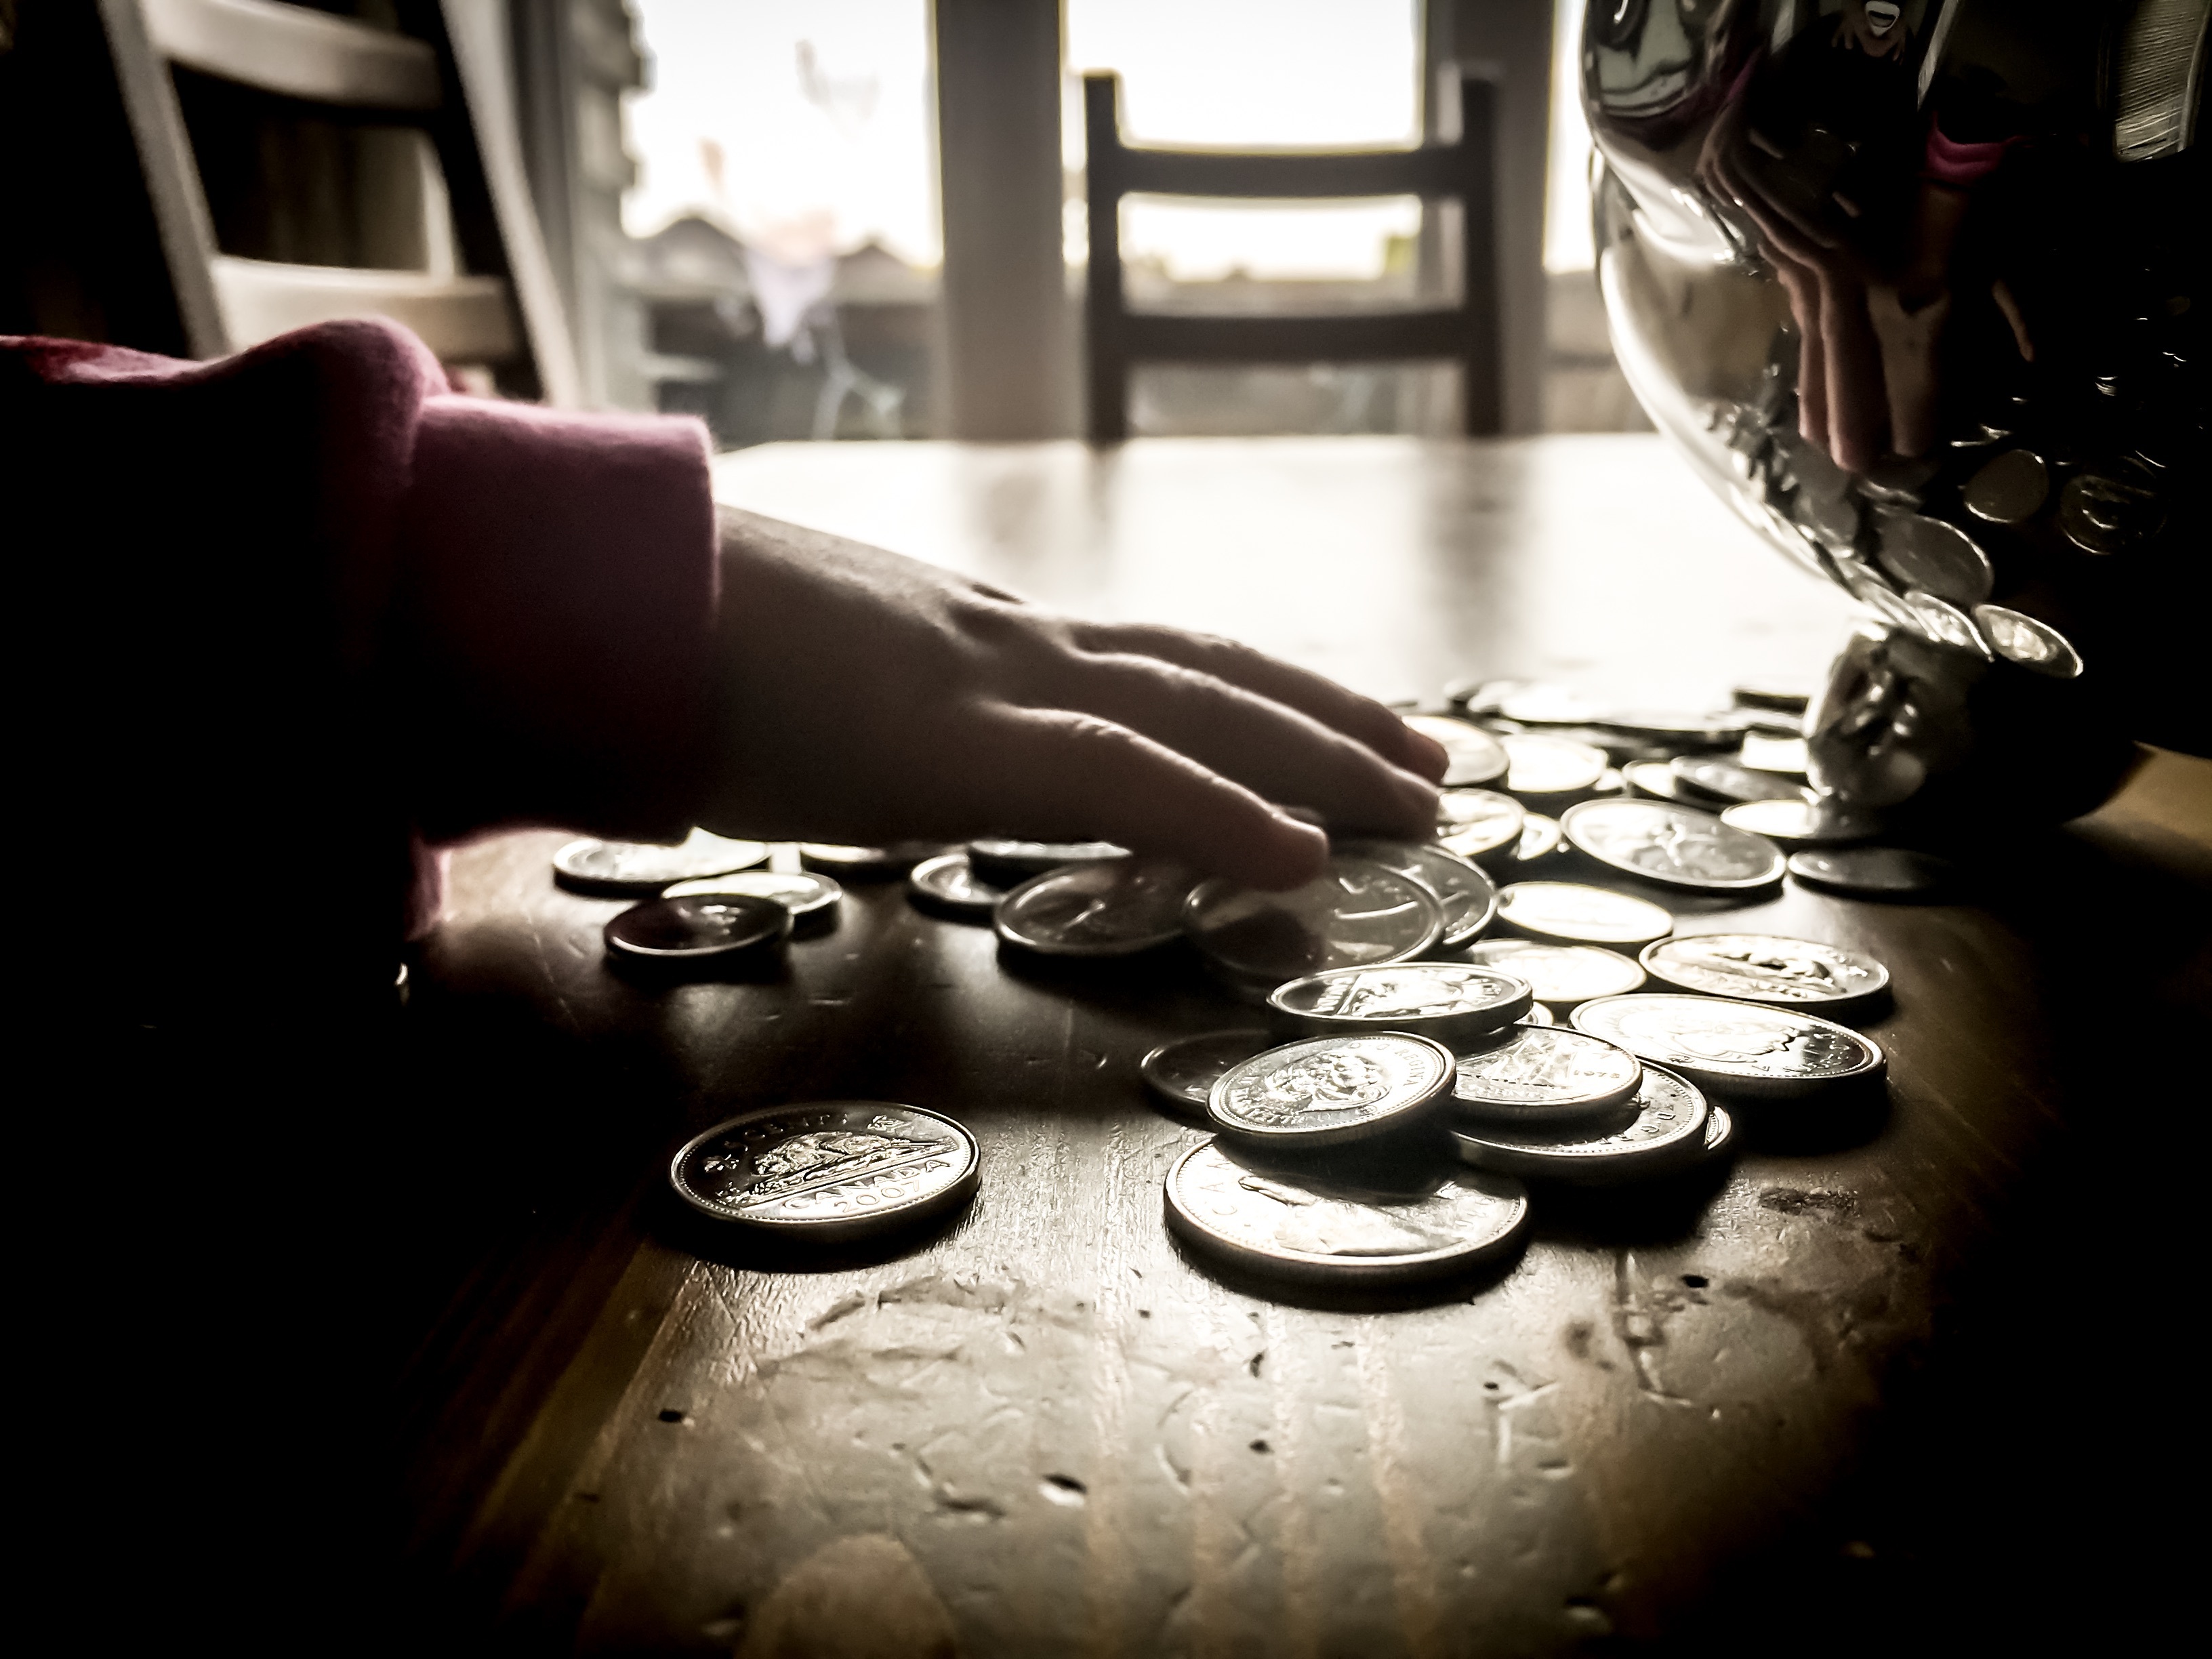
hand, white, photography, money, darkness, black, monochrome, canada, glasses, parts, currency, emotion, banque, payment, savings, wealth, fund, dollars, withdrawal of money